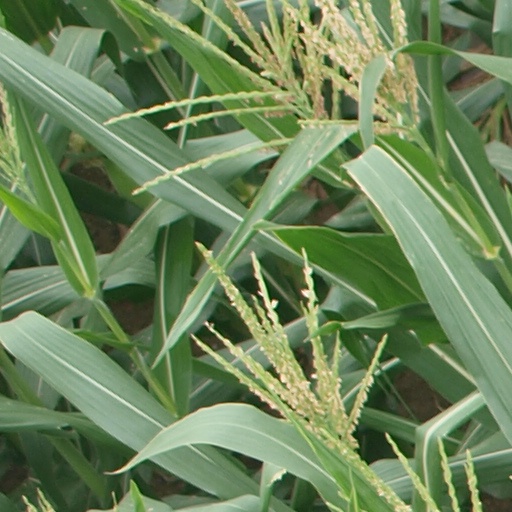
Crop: maize; corn